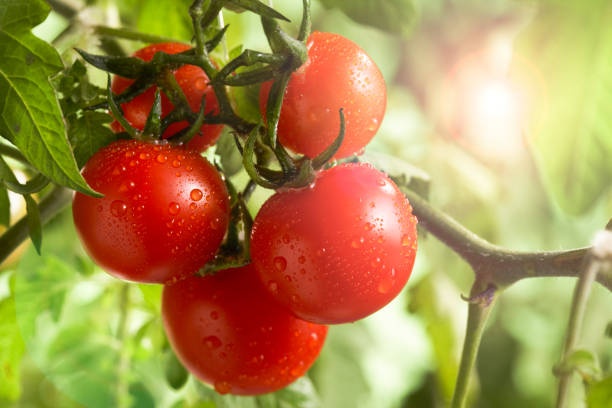
Label: tomato